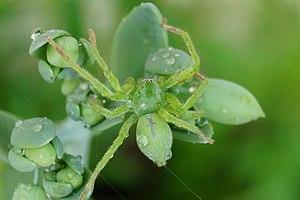
Olios milleti est une espèce d'araignées aranéomorphes de la famille des Sparassidae.